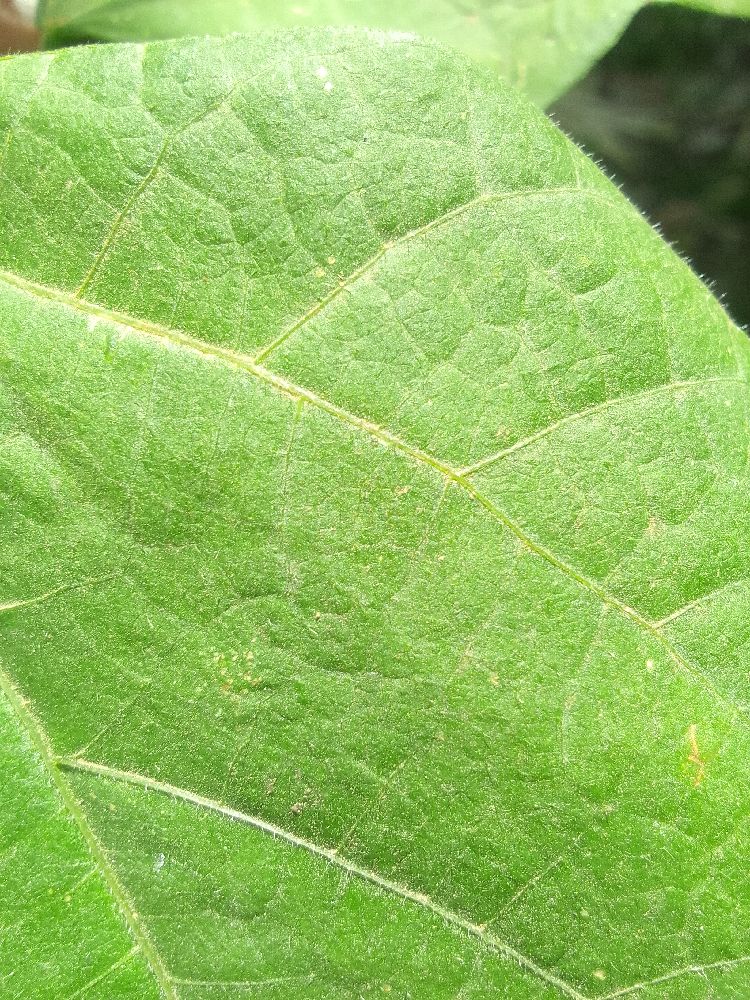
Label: healthy